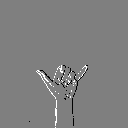
ASL letter: y